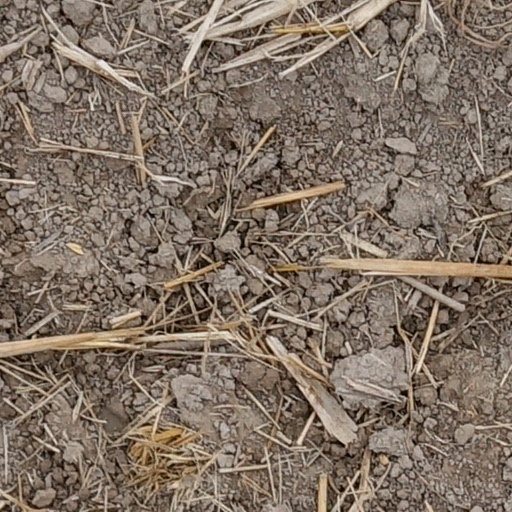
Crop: wheat